Architecture of Albania

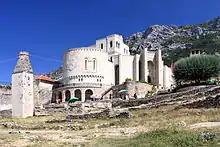
The medieval Castle of Krujë.

In contrast to the long presence of the Ottomans in Albania and Balkans, only few significant mosques from this period have survived, scattered particularly in the center and south of Albania. One of those mosques include the Mirahori Mosque built in 1495 by Imrahor Ilyas Bey in Korçë. It is the only existing Ottoman mosque in the city and surrounding county.